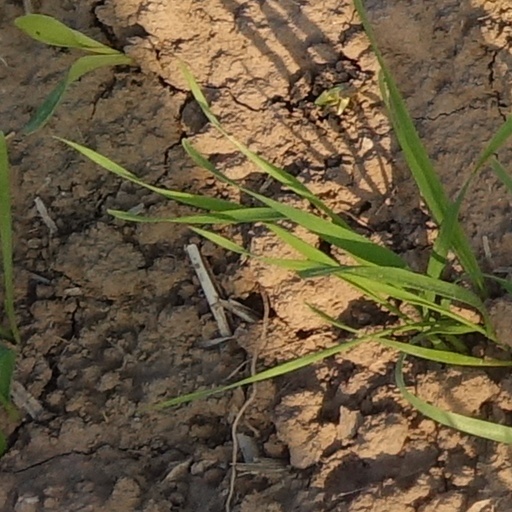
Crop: wheat